Luso–Maratha War (1729–1732)

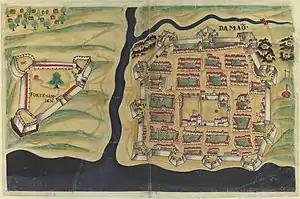
Portuguese forts of Daman

The Marathas took Portuguese retaliation of their raids as a sign that the peace treaty had been broken. By the end of May 1730, the Marathas invaded the areas around Bassein (Vasai) and war spread across the Konkan region. The Mahratta Confederacy had not attacked Portuguese territory in so much force since the time of Sambhaji.